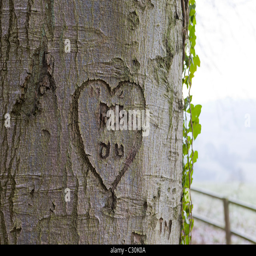
a heart with lovers initials carved in the bark of the trunk of a tree